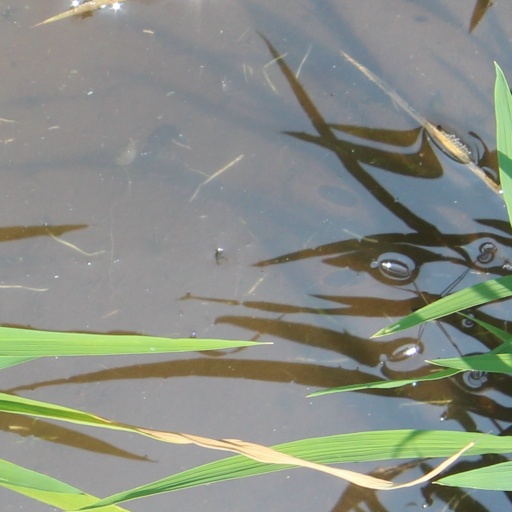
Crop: rice